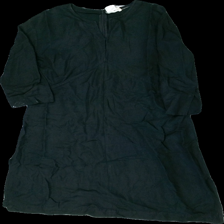
View: front
Type: Tunic
Category: Ladies
Brand: Not in the list
Brand text on label: zoul
Colors: Black
Material: 59% cotton, 41% viscose
Pattern: Other
Cut: C-collar
Size: 38
Season: Summer
Stains: Major
Price range: <50
Recommended usage: Export